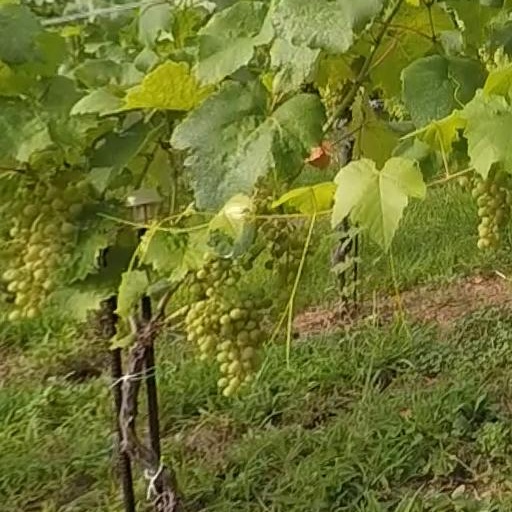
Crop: grape